The Song of Hiawatha

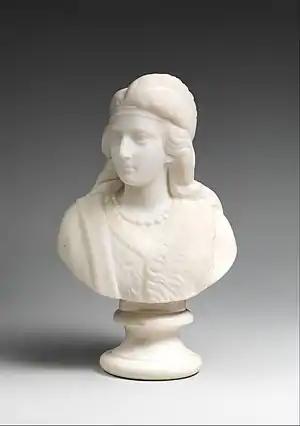
"Minnehaha", a marble statue created in 1868 by Edmonia Lewis, now on display at the Metropolitan Museum of Art in New York City

The poem was published on November 10, 1855, by Ticknor and Fields and was an immediate success. In 1857, Longfellow calculated that it had sold 50,000 copies.